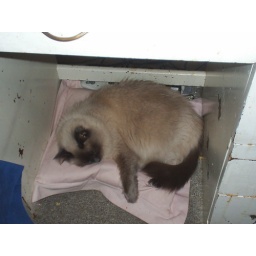
and again Annie, under the desk and occupying the fallen chair cushion